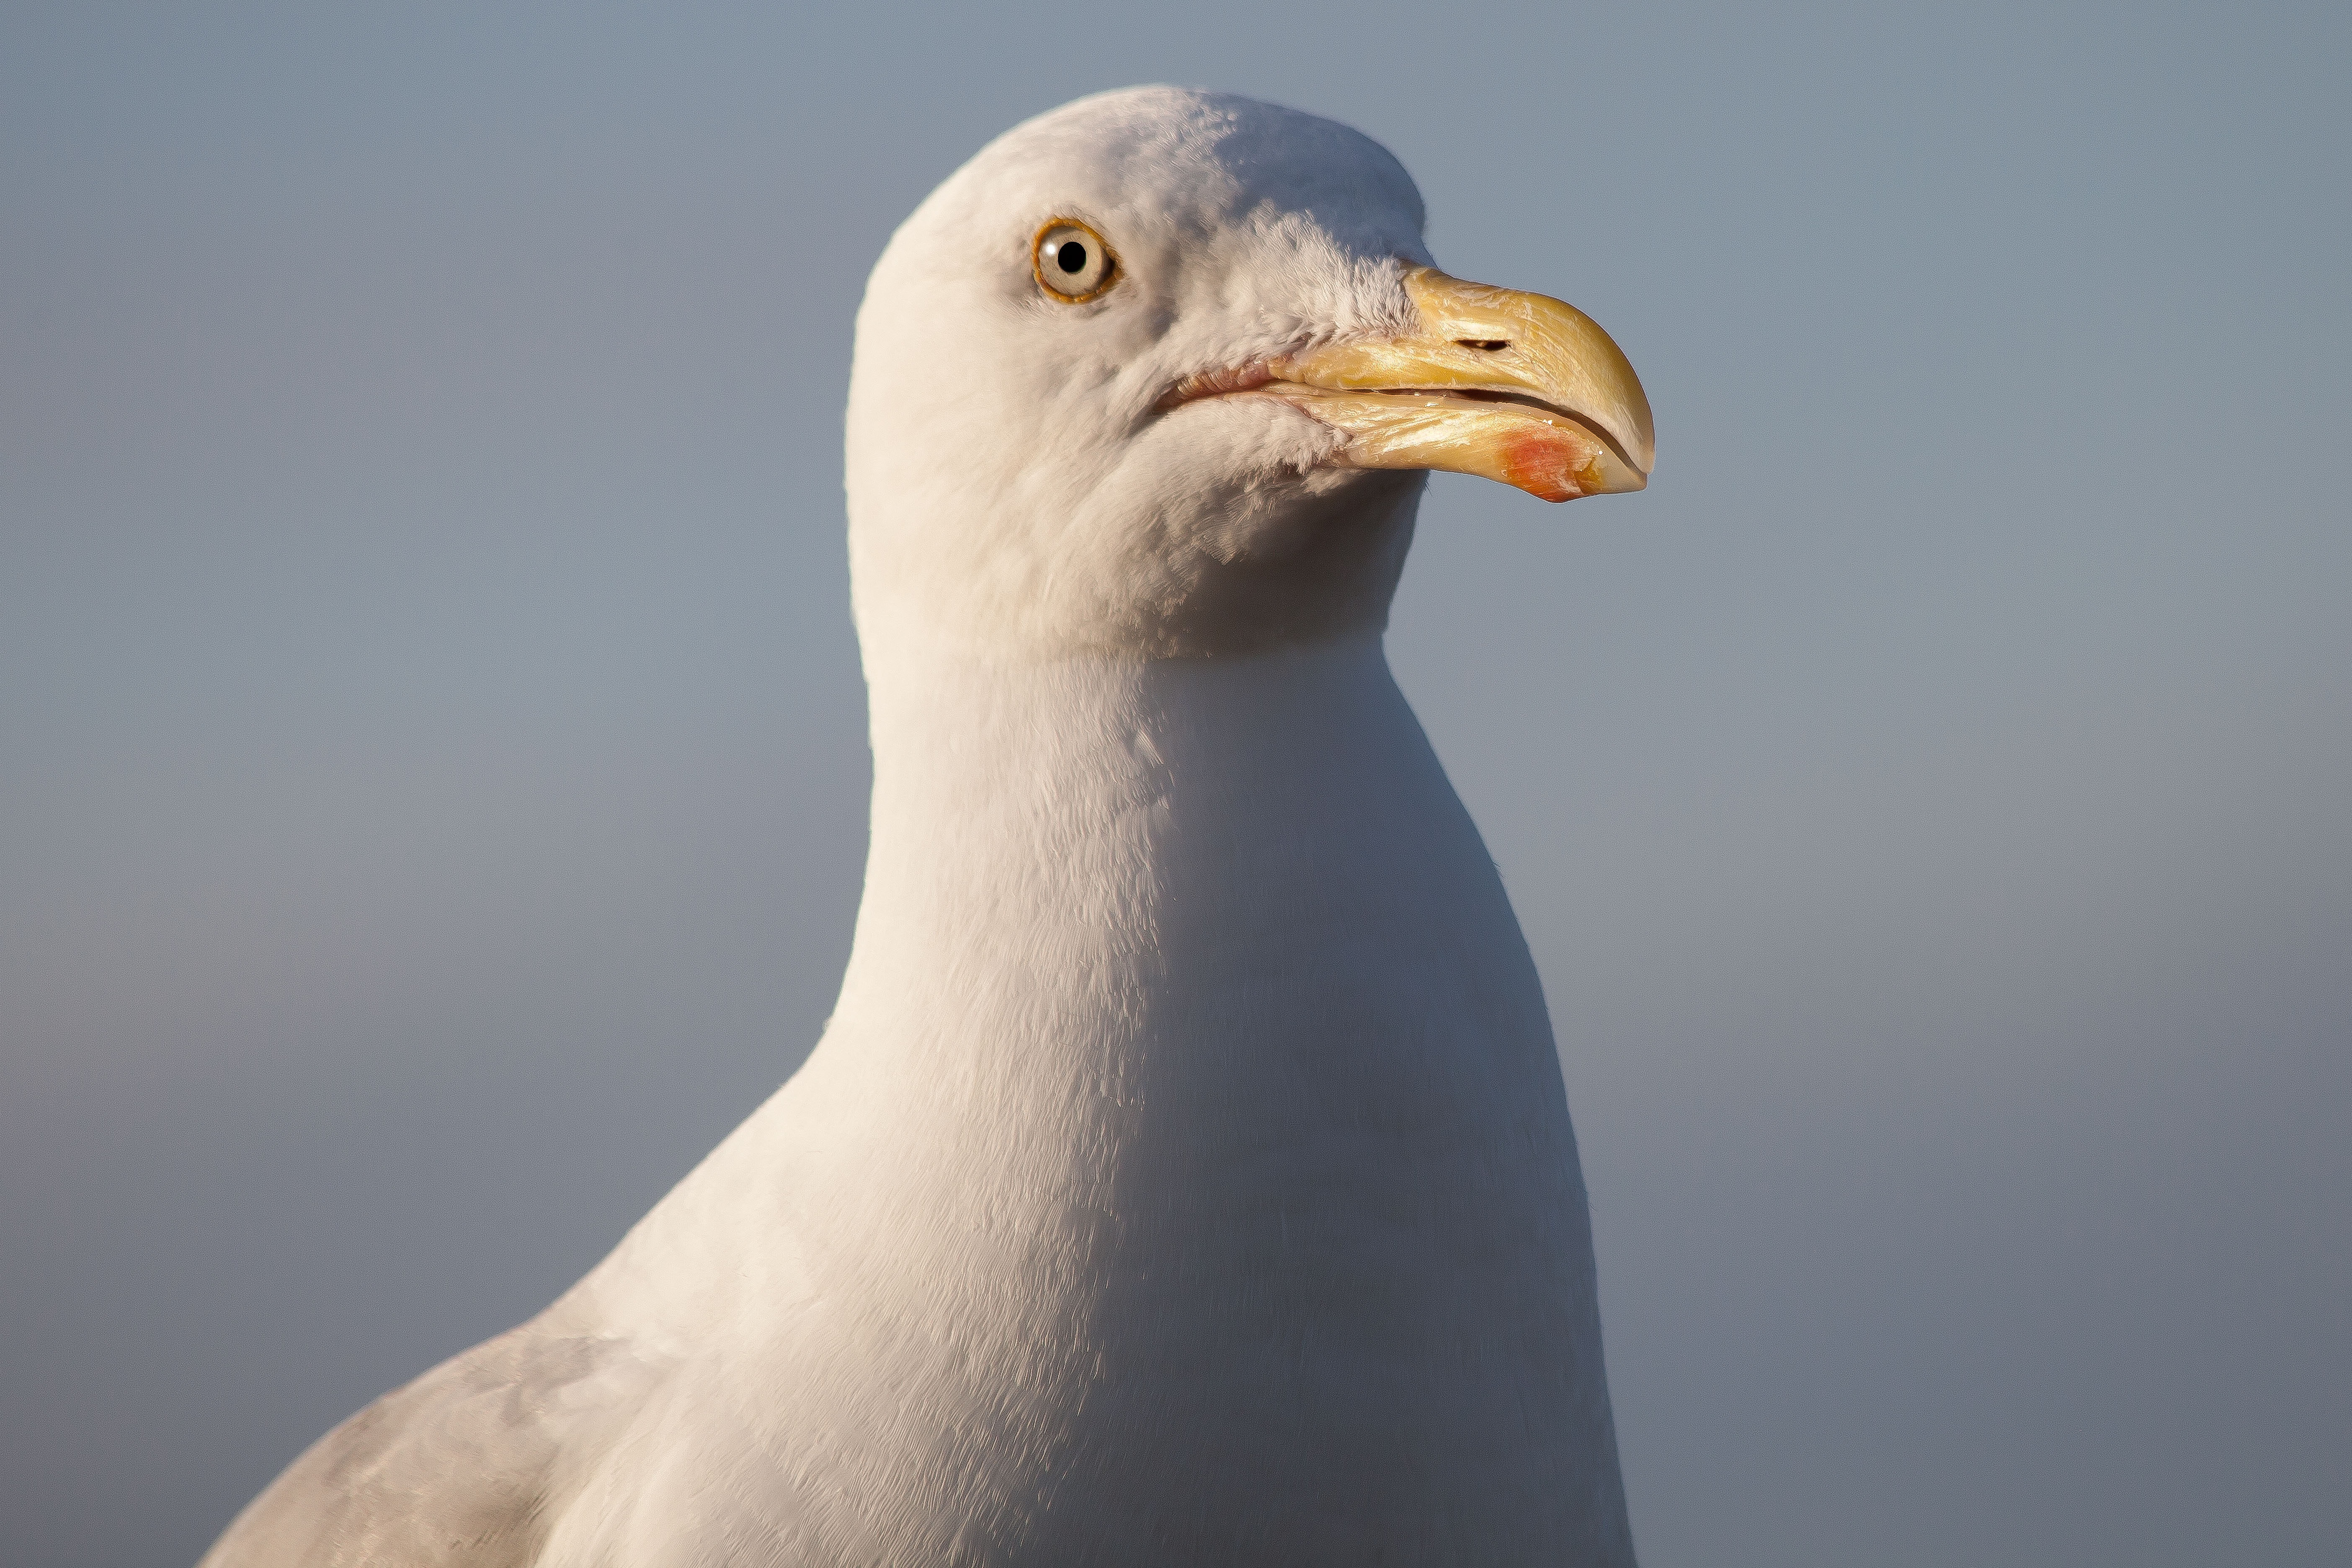
bird, wing, seabird, seagull, wildlife, gull, beak, fauna, close up, laridae, eye, vertebrate, albatross, herring gull, yellow legged gull, plover like, charadriiformes, european herring gull, gull birds, llarus michahellis